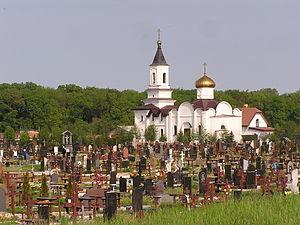
Le monastère Notre-Dame-d'Ibérie est un monastère orthodoxe féminin situé à Donetsk dans le Donbass. Il dépend de l'Église ukrainienne du patriarcat de Moscou et de l'éparchie de Donetsk et Marioupol. Il doit son nom à l'icône de Notre-Dame-d'Ibérie. Le monastère se trouve au nord de la ville de Donetsk, près de l'aéroport.